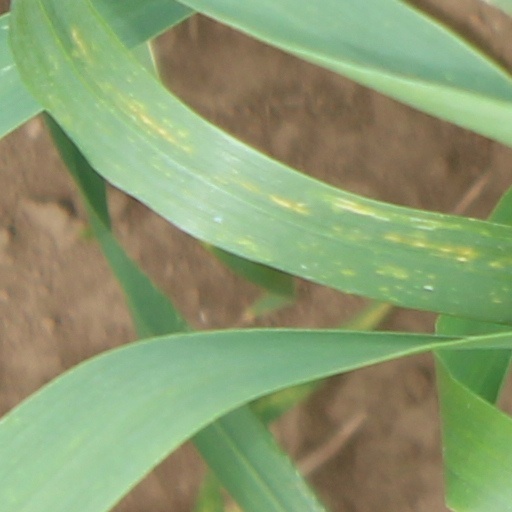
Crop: wheat